Non-Stop New York

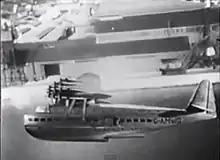
The "Lisbon Clipper" was recreated in full-scale models as well as a scaled down version used in back screen process work.

Largely filmed at Gaumont Graphic studios in Shepherd's Bush, the production relied on a huge flying boat prop, that was realistically created and used for both exterior and interior shots. Recognizing the talent of "specialists at 'make believe'," the film employed the skills of the studio workmen to also build a realistic scale model.